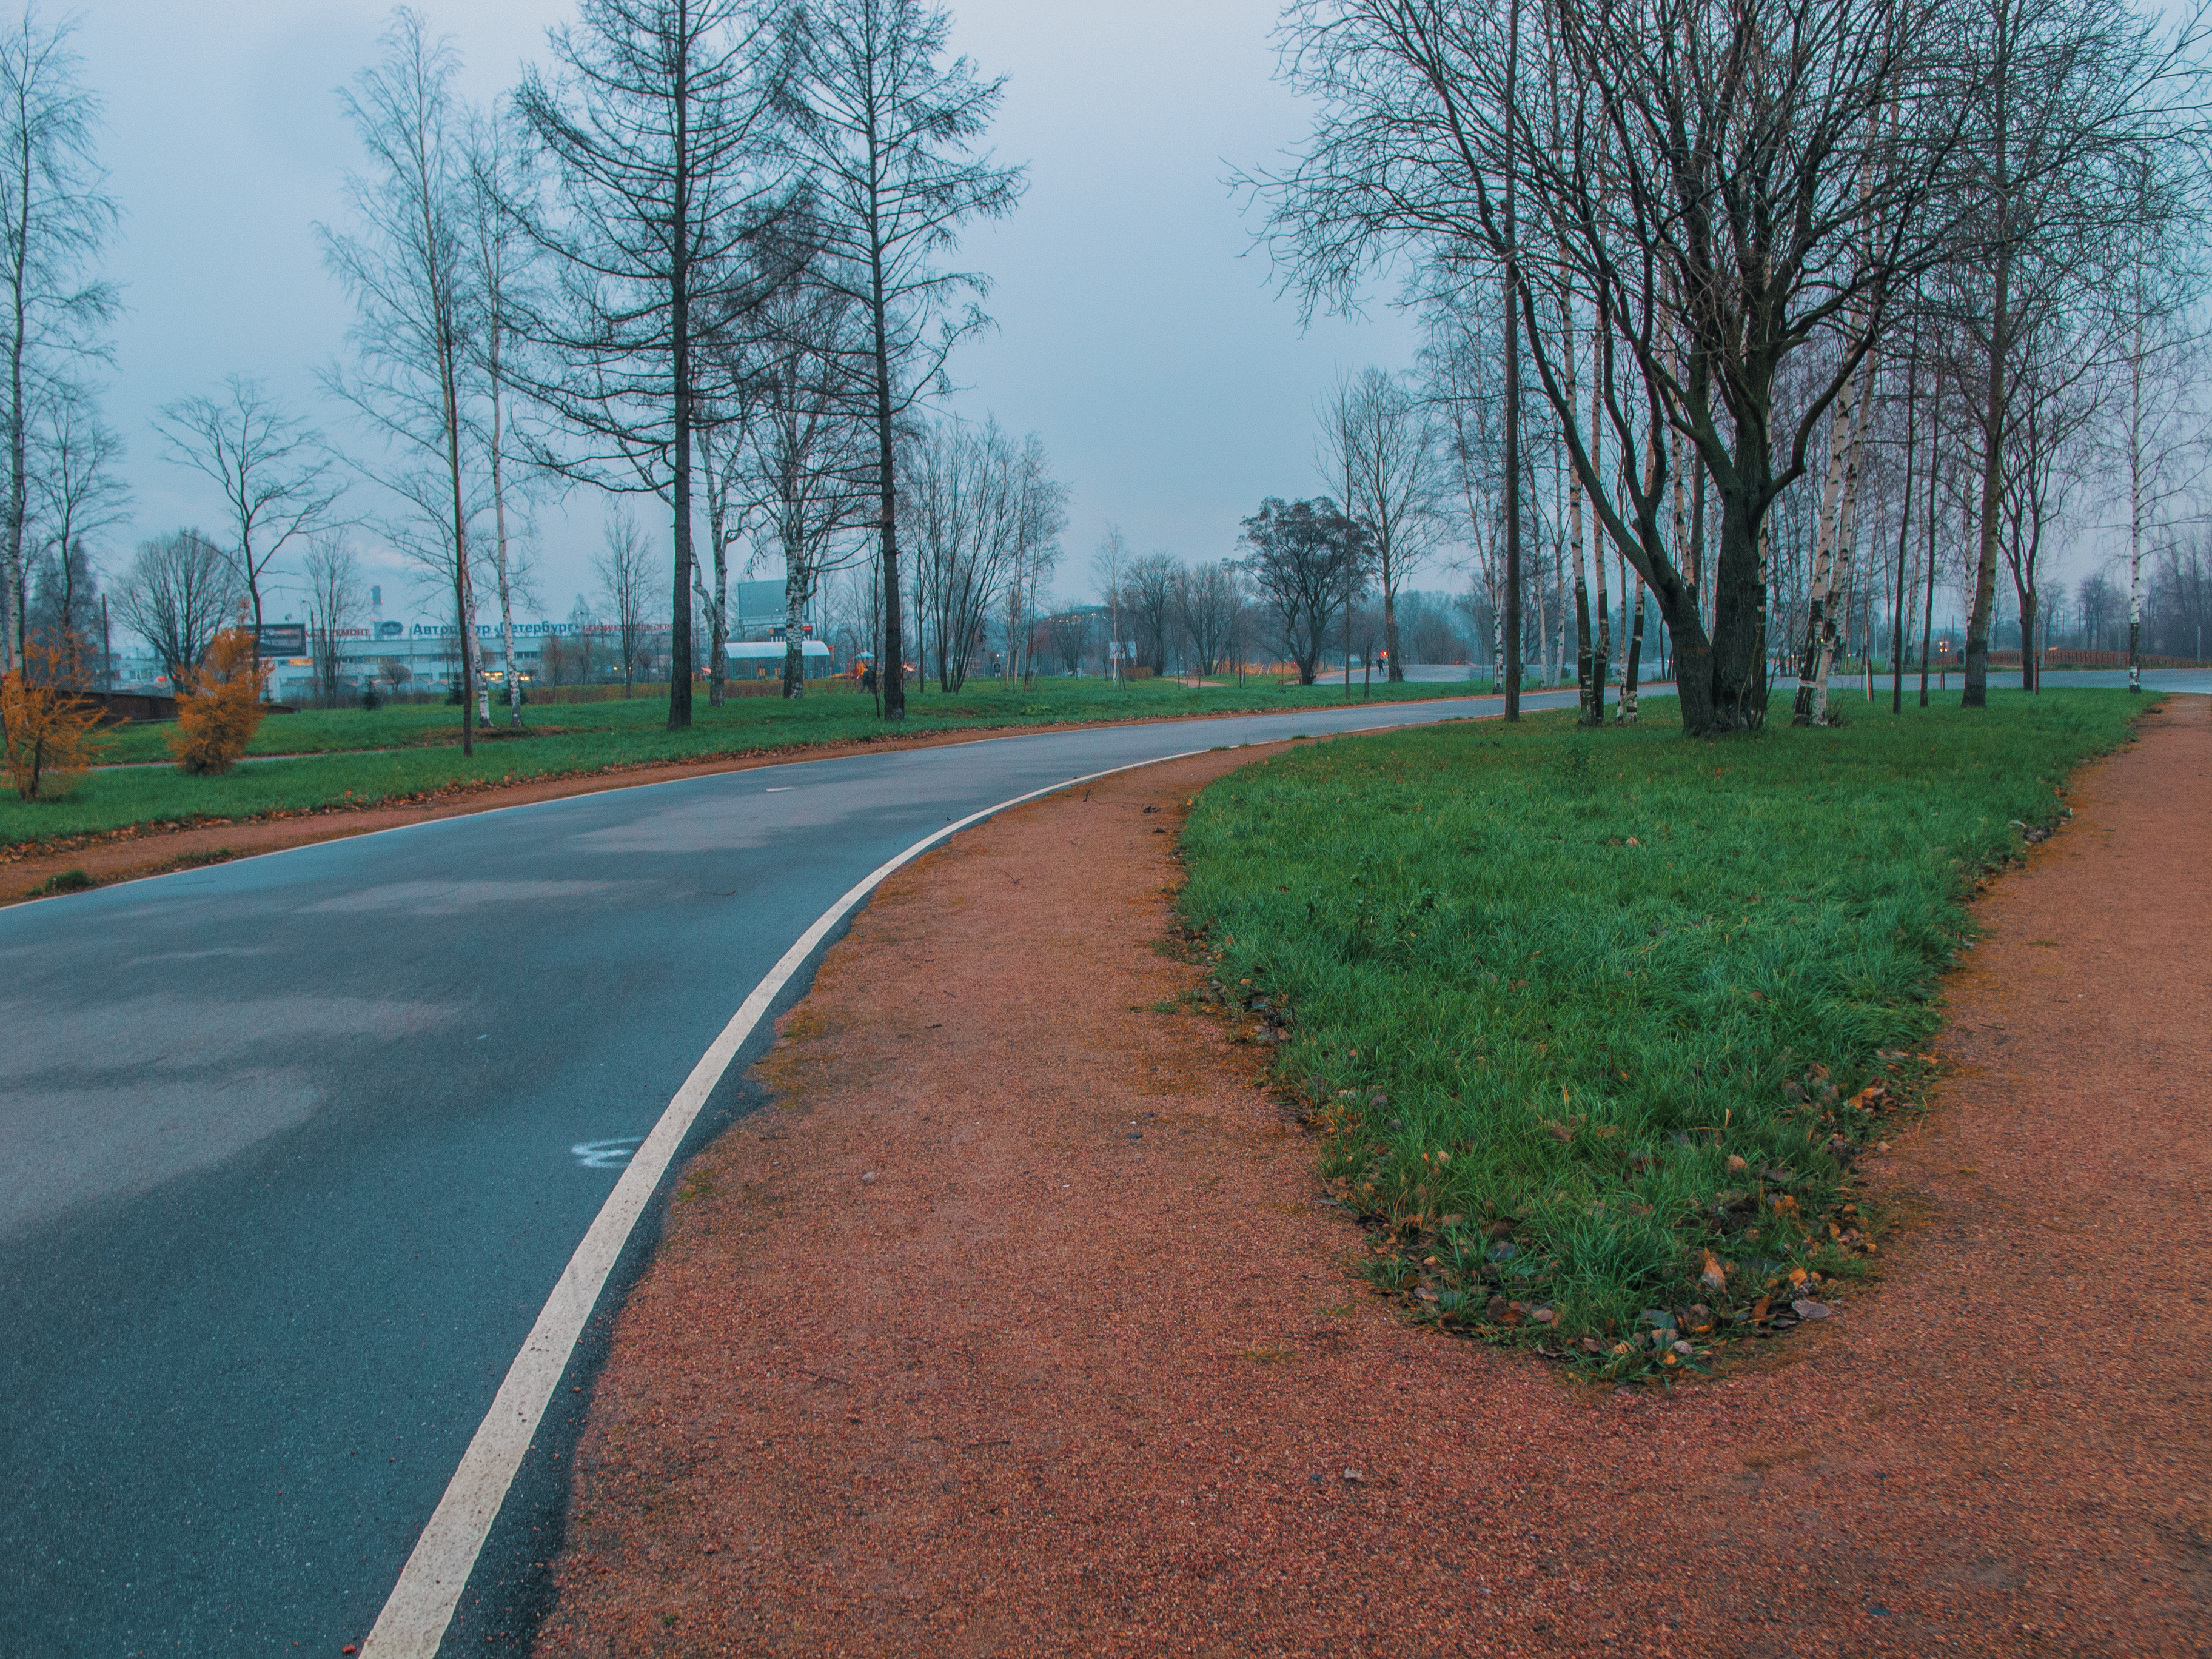
image, road, asphalt, natural landscape, green, tree, lane, road surface, grass, thoroughfare, infrastructure, path, spring, line, landscape, rural area, trail, plant, winter, nonbuilding structure, plain, tar, walkway